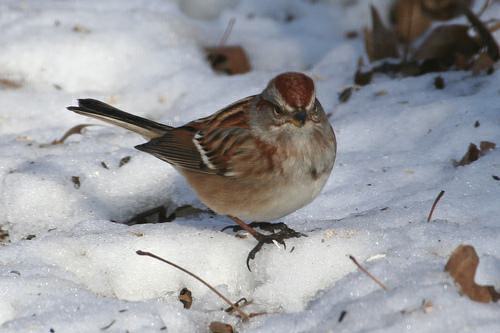
A photo of a tree sparrow